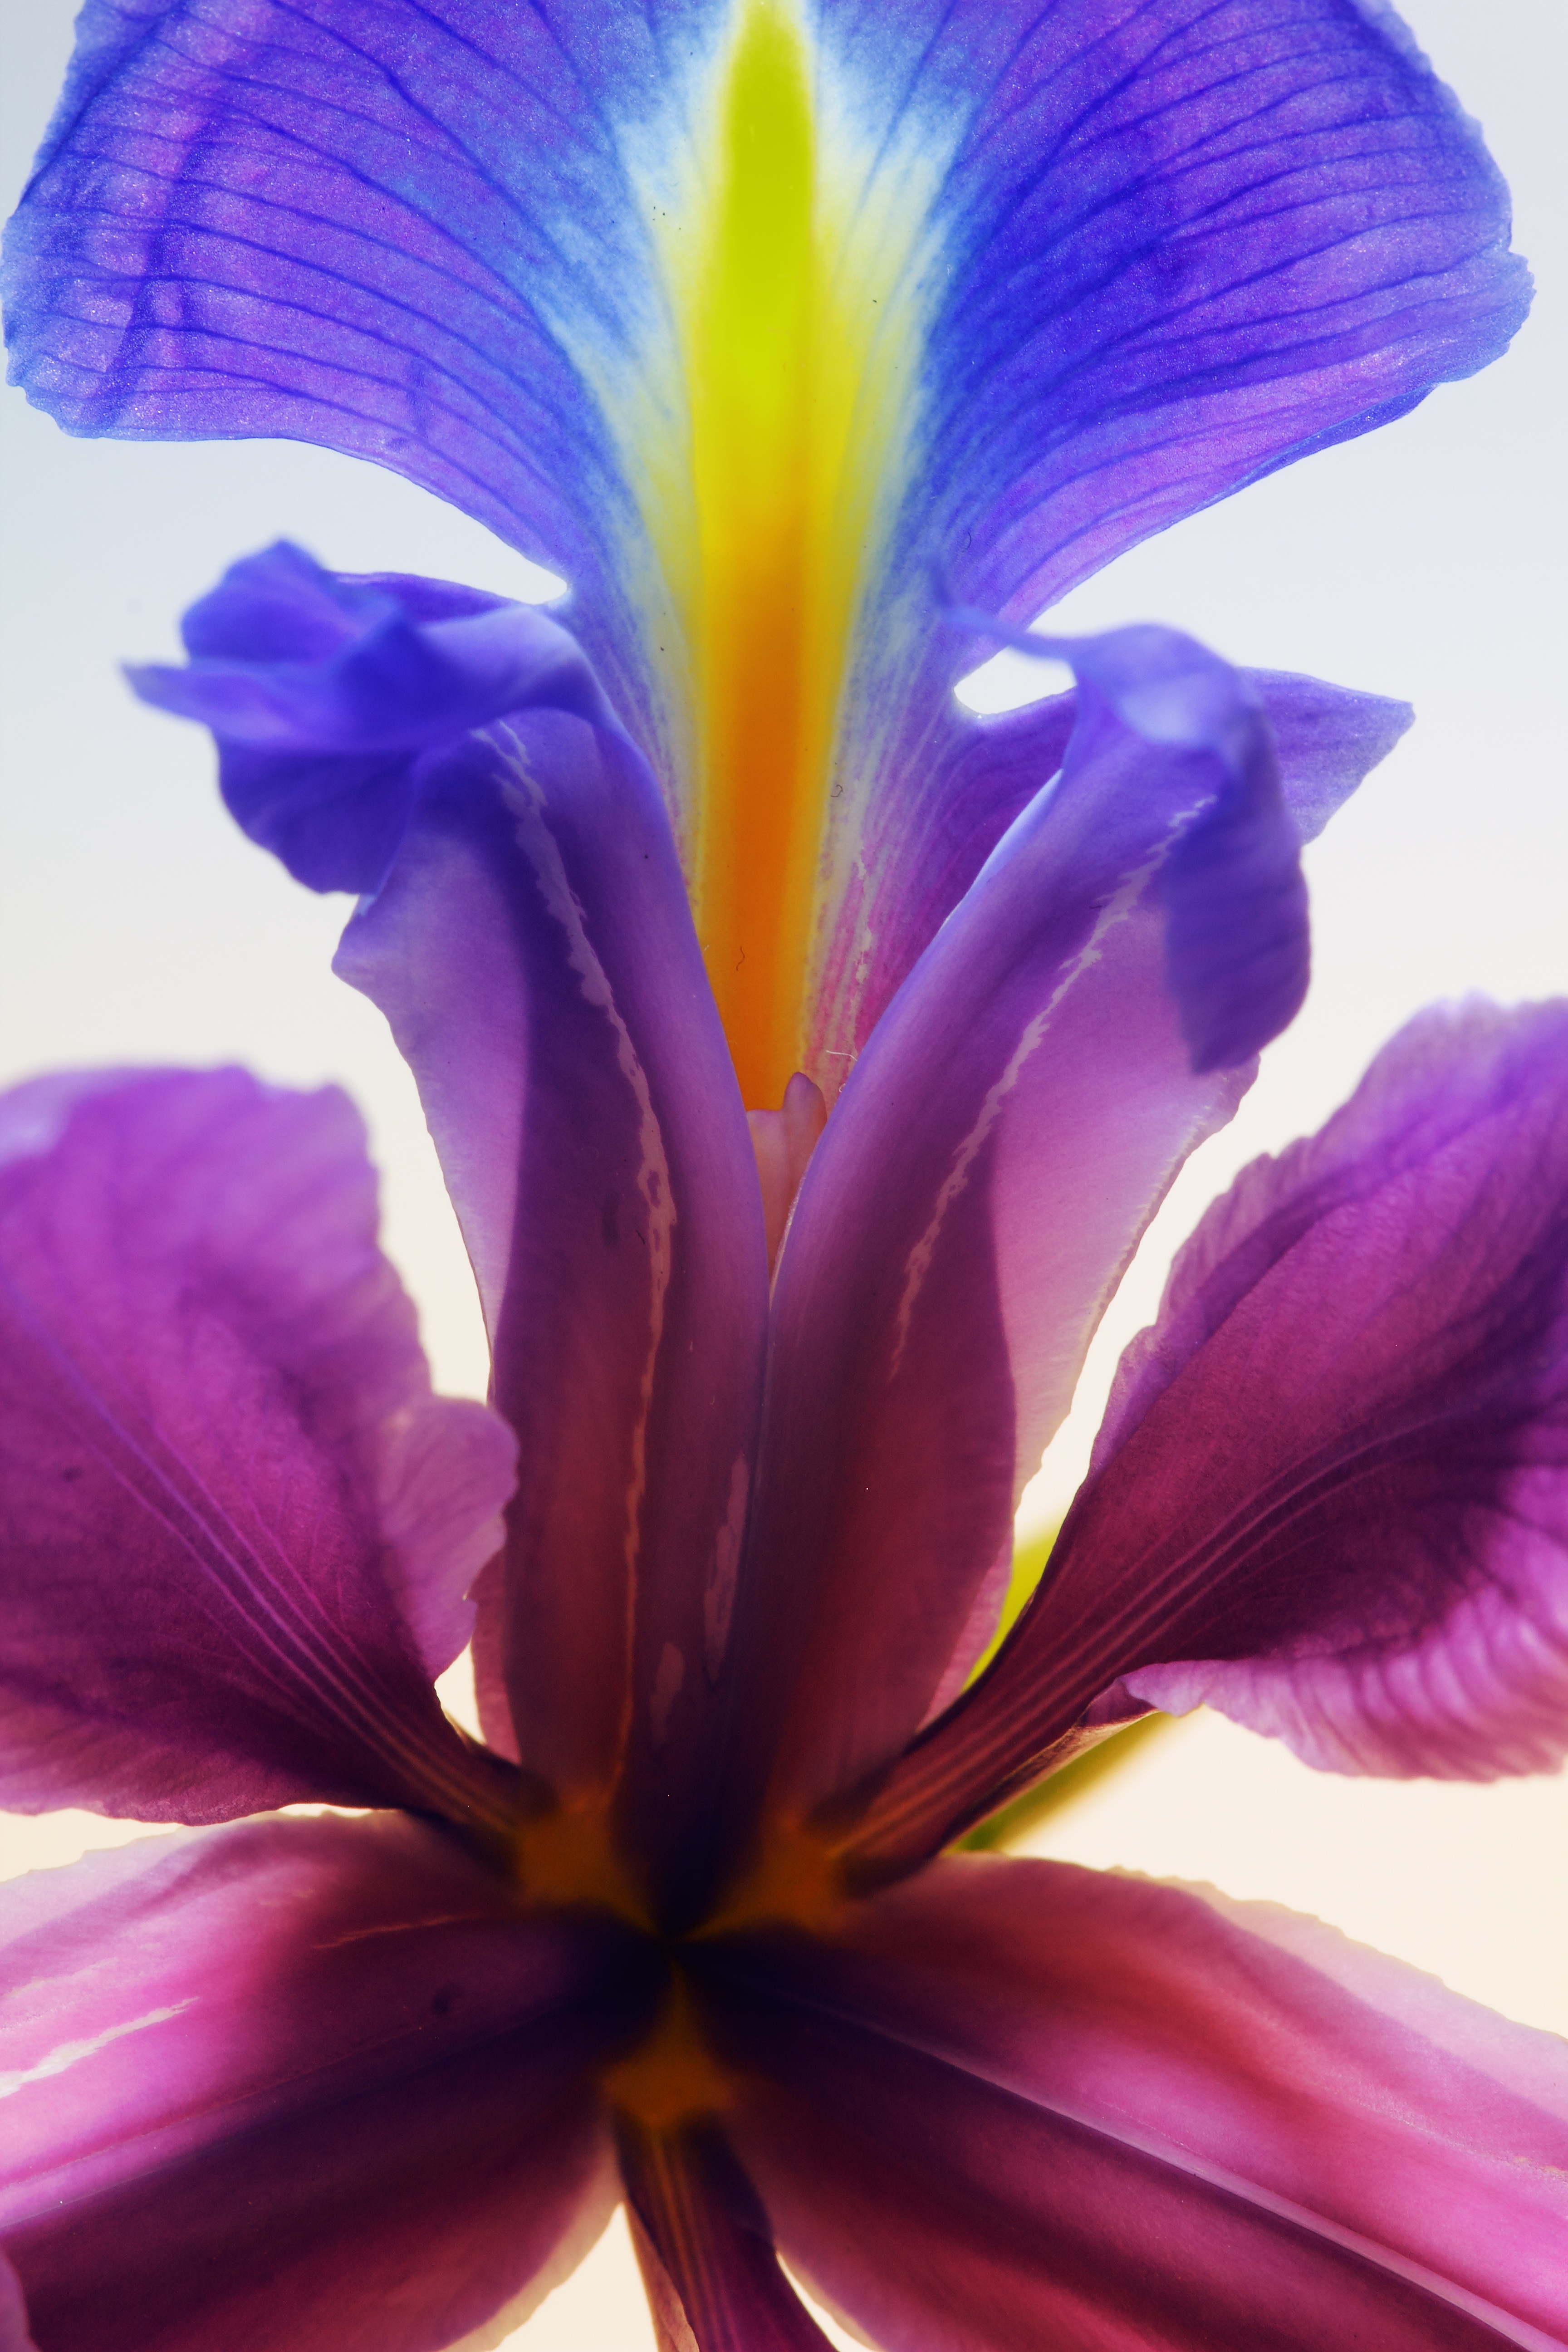
nature, blossom, plant, photography, leaf, flower, purple, petal, bloom, summer, floral, spring, color, natural, botany, blooming, blue, garden, flora, season, botanical, close up, iris, eye, violet, bright, macro photography, flowering plant, land plant, iris family